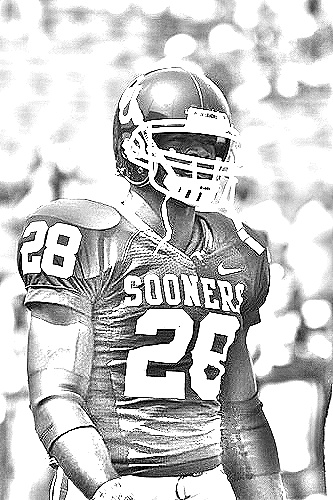
Portrait style: Sketch Portrait